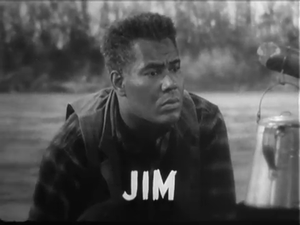
Les Aventures d'Huckleberry Finn est un film américain réalisé par Richard Thorpe, sorti en 1939.